Chris Christie

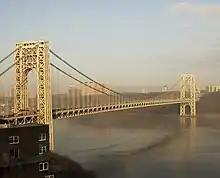
George Washington Bridge over the Hudson River, looking west from Manhattan to Fort Lee and the Palisades

By tradition since the 1947 state constitution, the seven-member New Jersey Supreme Court maintains a political balance and is composed of four members of either the Democratic Party or Republican Party and three of the other. Christie broke with the tradition in May 2010 when he chose not to renominate Justice John E. Wallace Jr. While on the campaign trail, Christie had said the court "inappropriately encroached on both the executive and legislative function, and that if elected governor, [he] would take steps . . . to bring back an appropriate constitutional balance to the court." Over the course of his tenure, Christie had been in a major conflict with the New Jersey Legislature over the court's partisan balance. The stand-off between the governor and the New Jersey Senate resulted in longstanding vacancies, with temporarily assigned appellate judges filling in.